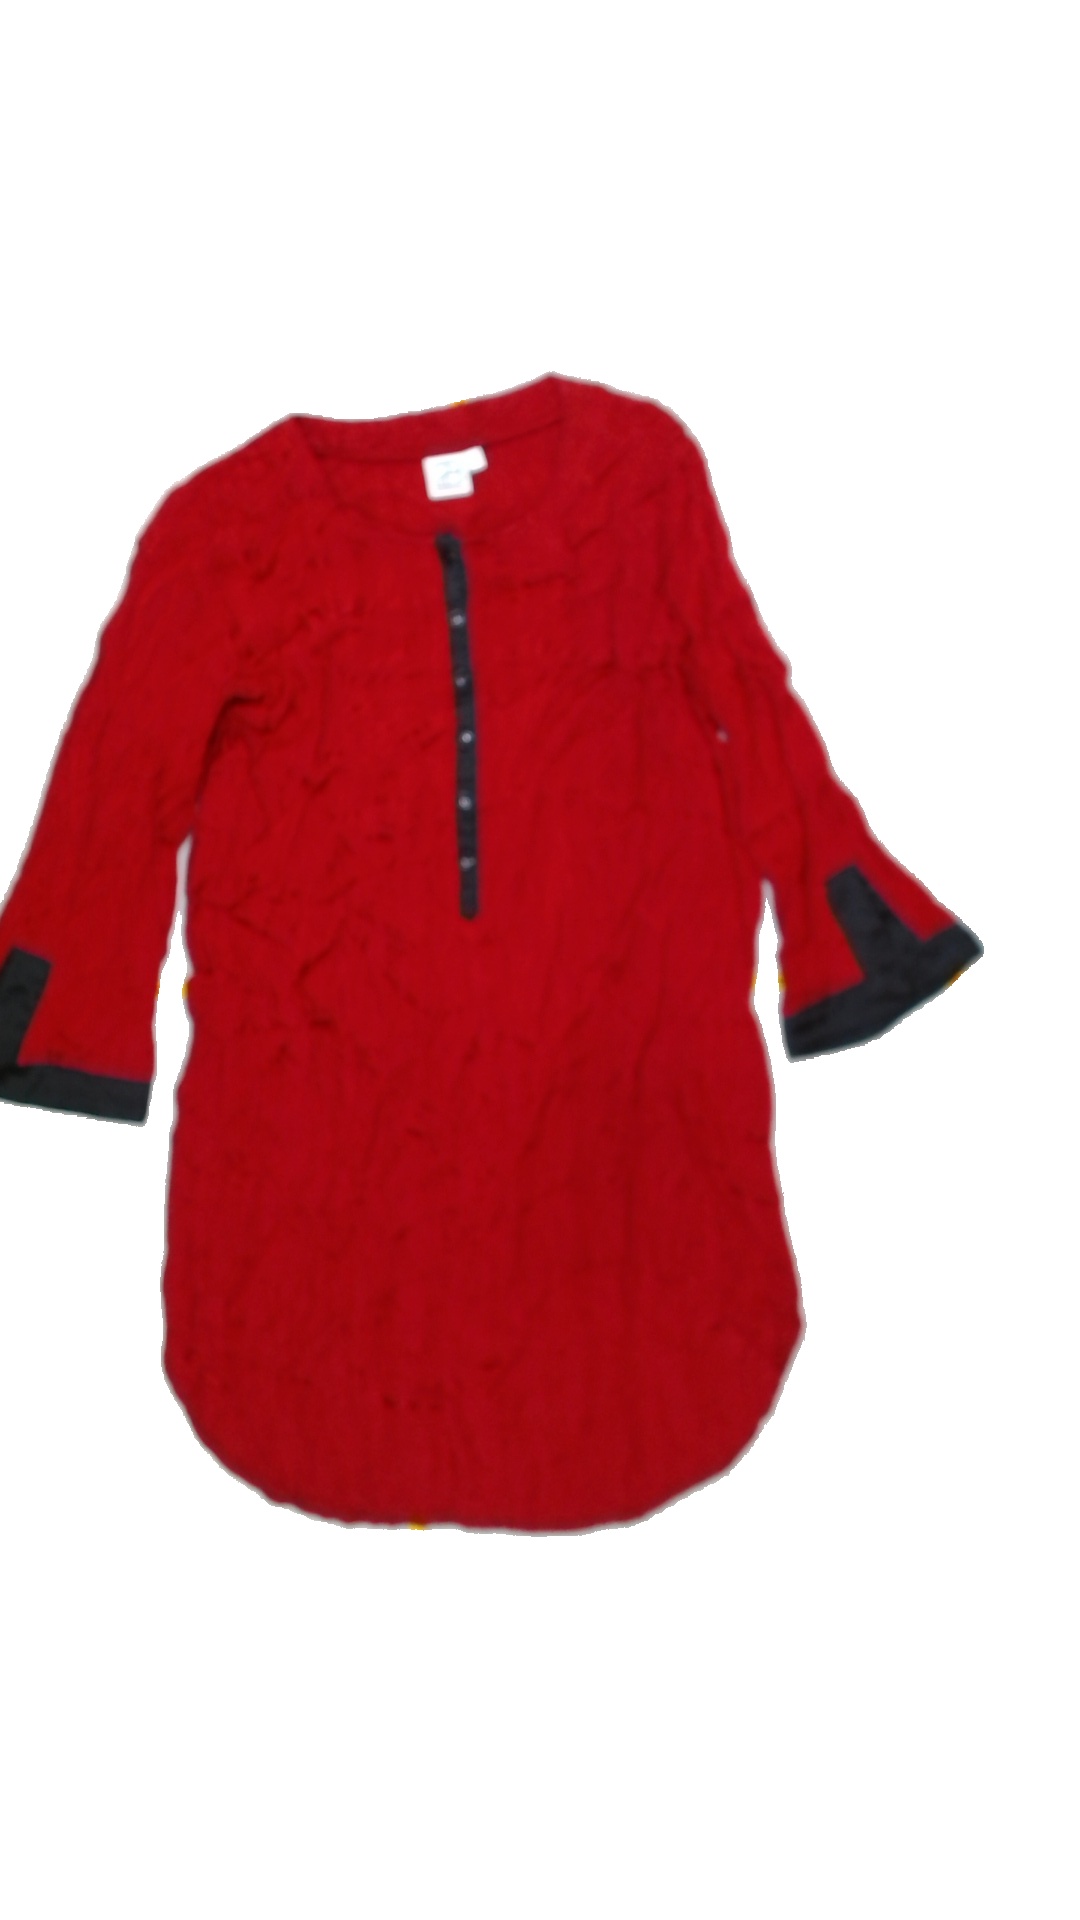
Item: Dress (Ladies)
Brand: Not Applicable
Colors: Red
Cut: Regular, C-collar
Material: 100%viscose
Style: No trend
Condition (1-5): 5
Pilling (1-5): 5
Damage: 0
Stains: No
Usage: Reuse
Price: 50-100